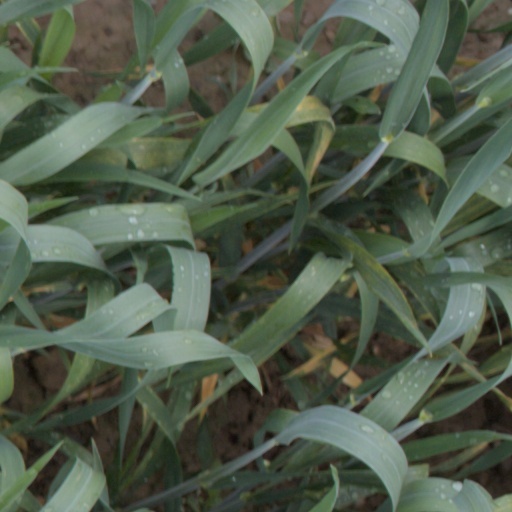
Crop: wheat